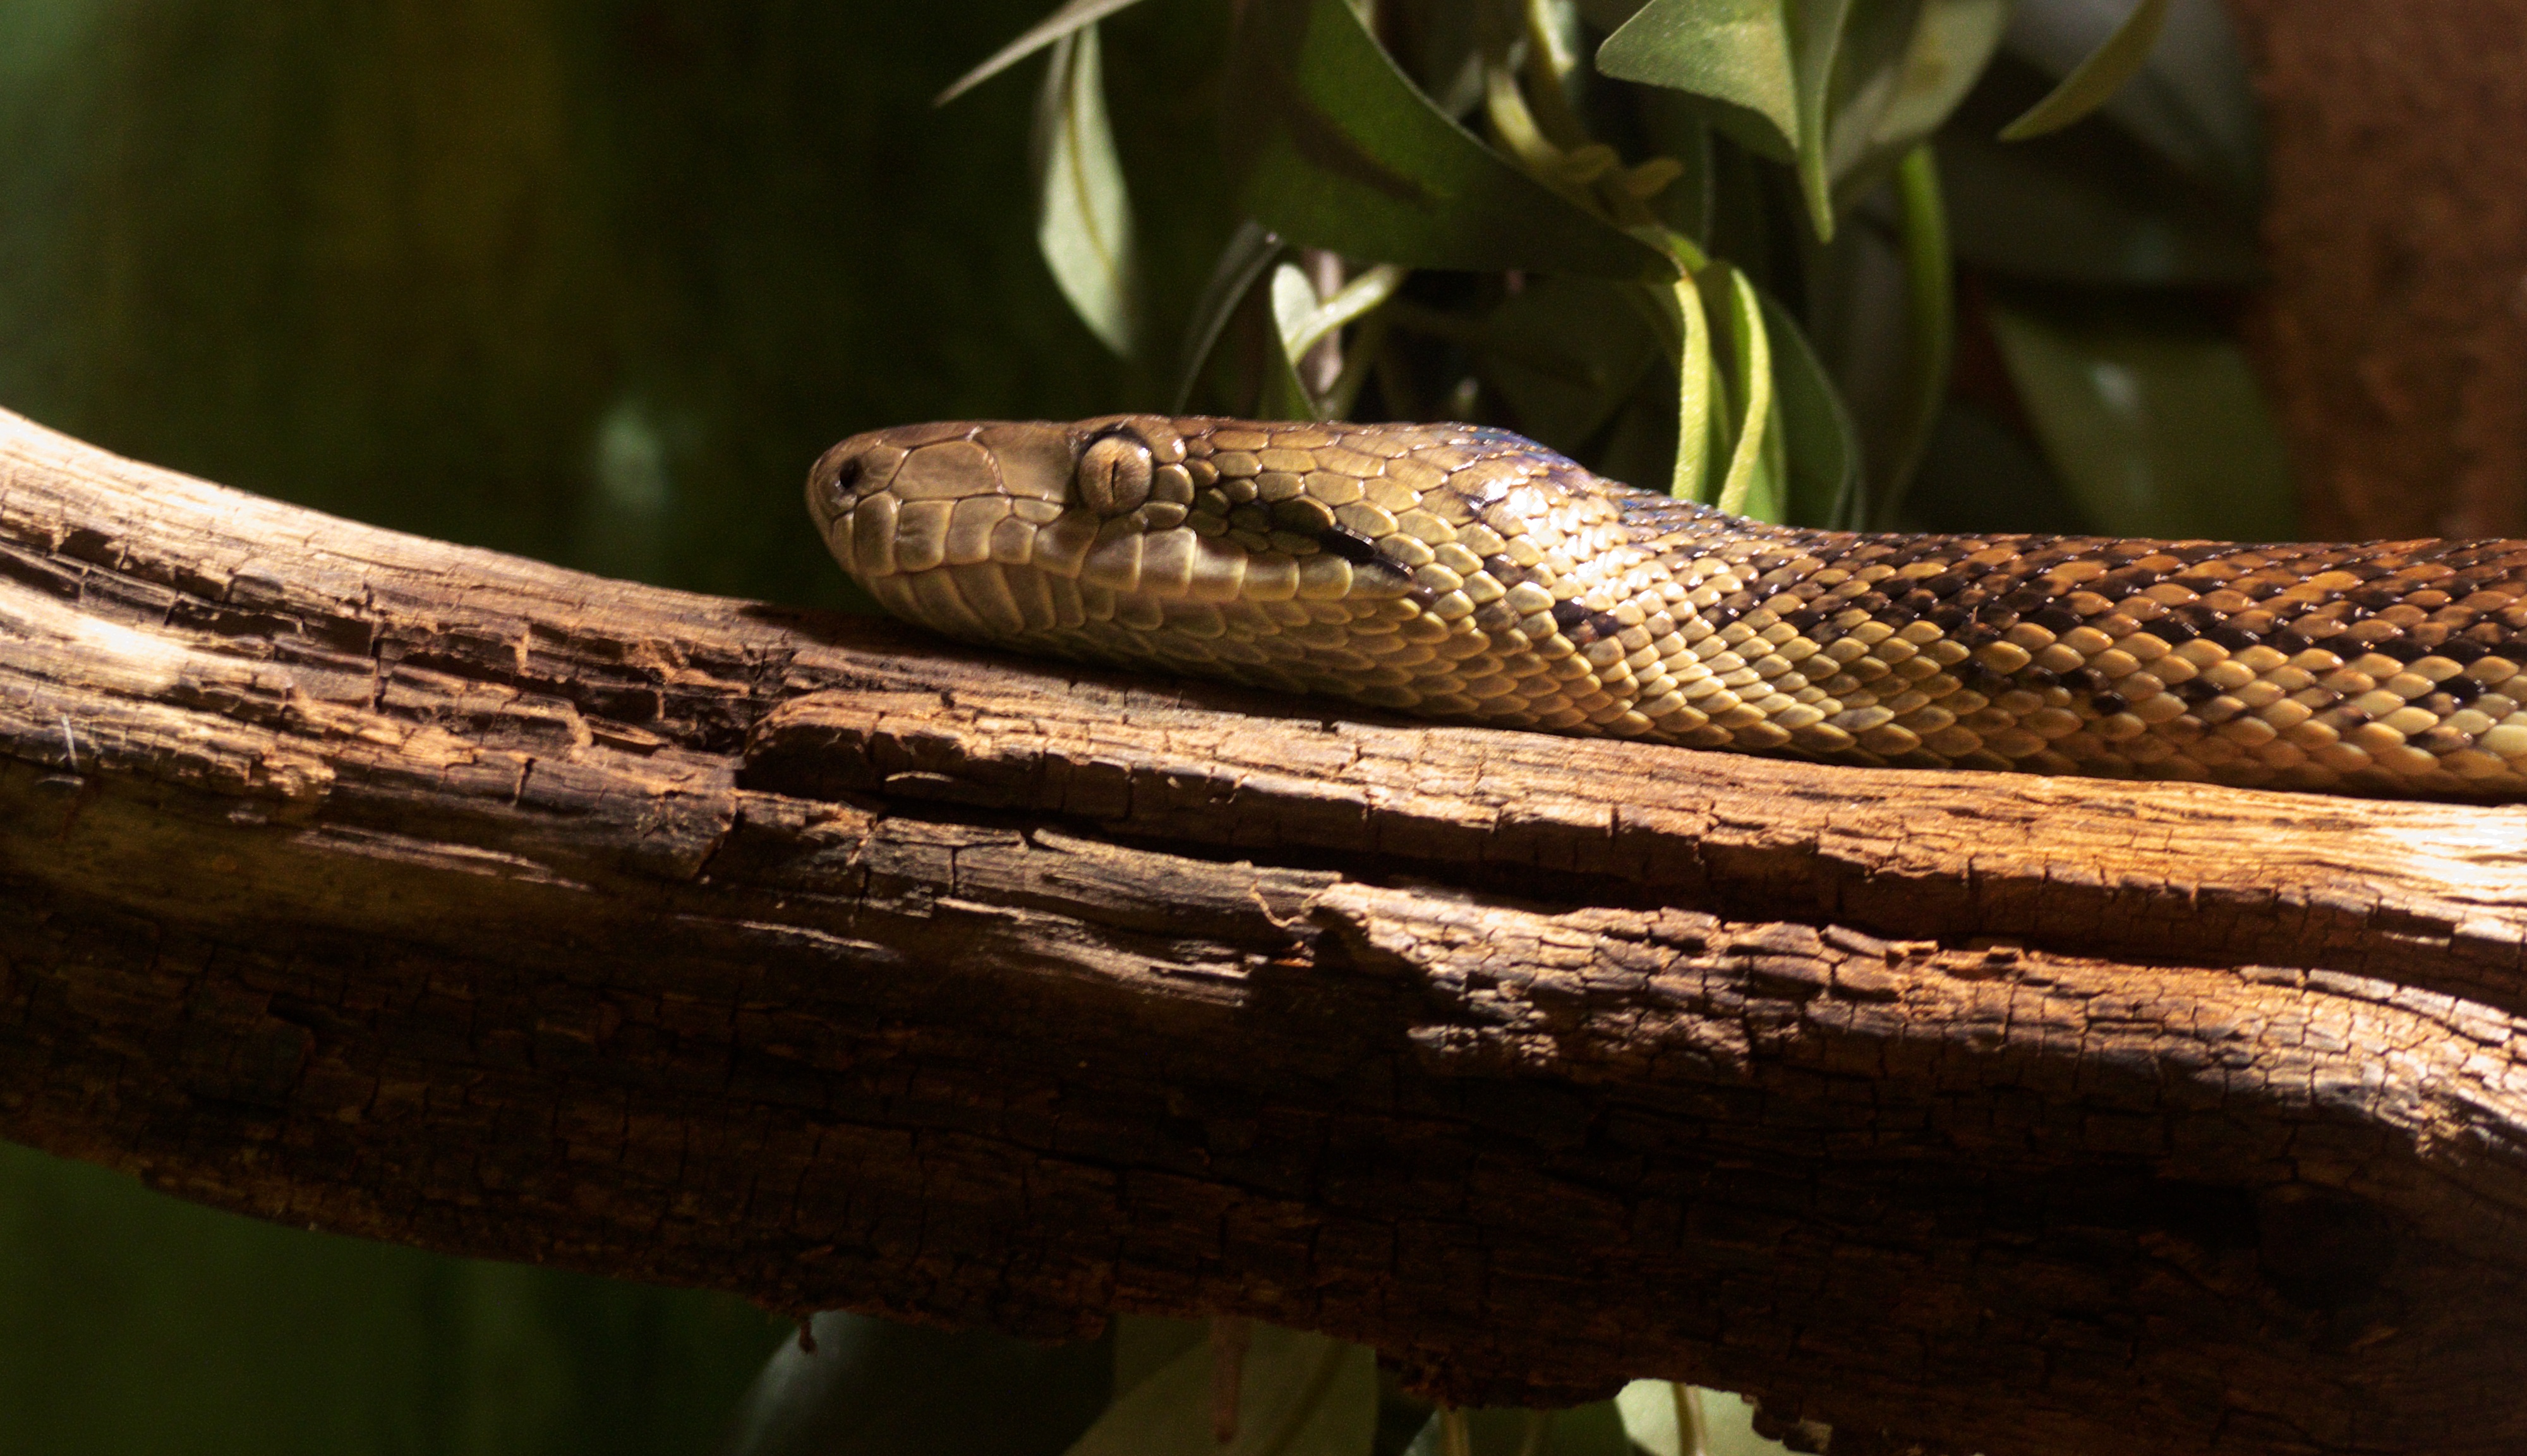
branch, animal, wildlife, reptile, fauna, lizard, close up, snake, vertebrate, serpent, boa constrictor, scaled reptile, boas